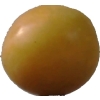
Label: cherry_wax